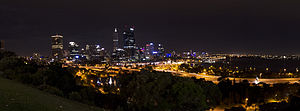
Perth (Australien) / Historie / Forbundsstaten
:Image:Perth at night in 2013.jpg